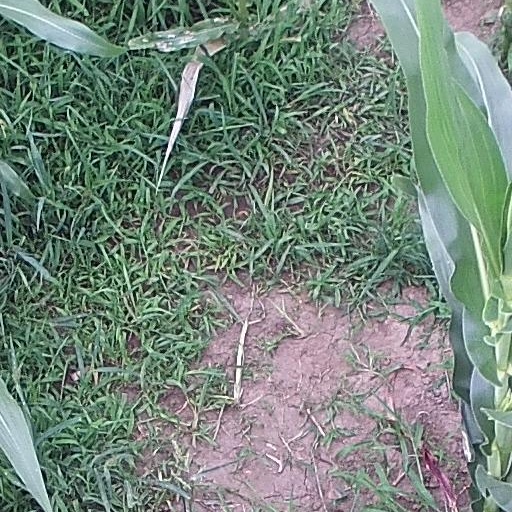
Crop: maize; corn